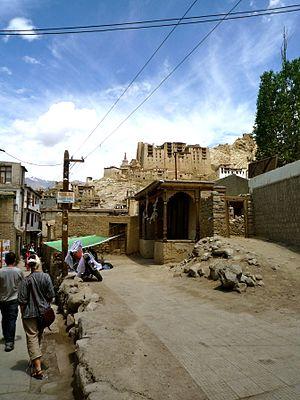
Le palais de Leh fondé au XVIIème siècle par Sengue Namgyal
Le Ladakh, cette région du nord-ouest de l'Inde a, aujourd'hui encore, un statut particulier au sein de l'Union Indienne. Région de culture tibétaine, au carrefour de routes commerciales permettant des mélanges ethniques, culturels, artistiques et cultuels, le Ladakh est devenu une région touristique plus de dix ans après la guerre de 1962. Terre de trekking pour la plupart des touristes, son histoire demande pourtant à être connue et découverte. Les recherches pionnières d'Alexander Cunningham et d'August Hermann Francke restent la base du travail historique sur le Ladakh, mais les recherches de Luciano Petech nous permettent d’appréhender cette histoire avec plus de précision. Il émit notamment des hypothèses permettant de corriger certains problèmes de datations. Nous utilisons principalement les datations de Petech tout en gardant à l’esprit que ces dates restent des approximations.